Pteridomania

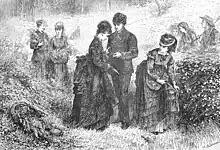
"Gathering Ferns" (Helen Allingham) from "The Illustrated London News", July 1871

Pteridomania or fern fever was a Victorian craze for ferns. Decorative arts of the period presented the fern motif in pottery, glass, metal, textiles, wood, printed paper, and sculpture, with ferns "appearing on everything from christening presents to gravestones and memorials".